Côte de Nuits

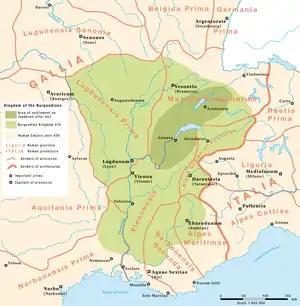
The Burgundian kingdom (light green) included the Cote de Nuit in the 5th century AD.

The early history of the Côte de Nuits is wrapped up in the history of the greater Cote d'Or. The Romans were the first to introduce viticulture into the area during their settlement of Gaul sometime during the 3rd century AD. Breaking away from the typical Roman style of planting near rivers, the Romans encouraged their allies in the area, the Aedui to plant vines on the narrow strip of land that was located to the east of their settlement at Augustodunum. It was this area, known as"Pagus Arebrignus", that was to eventually be subdivided into the Côte de Nuits and Côte de Beaune. When the area was under attack from the Alamans and other Germanic tribes, the Romans sought the help of a Baltic tribe known as the Burgundians who would eventually settle into the area and give the region its name.